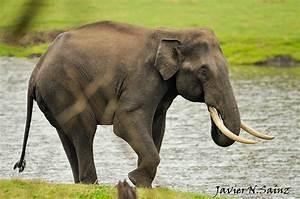
elephant